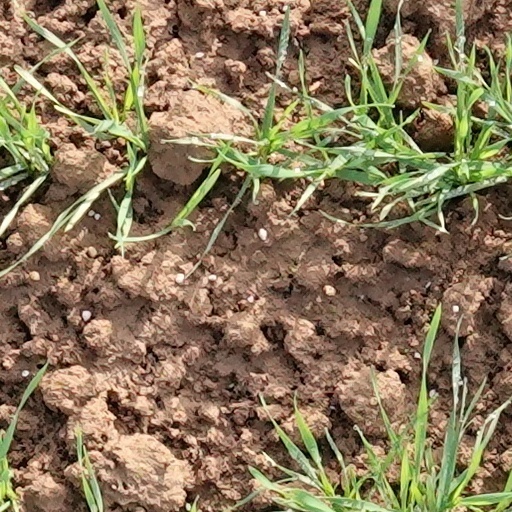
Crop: wheat